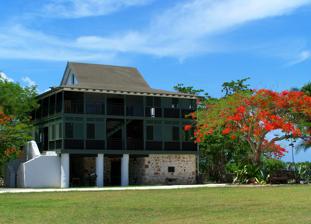
Building: Pedro St. James Castle
Country: Unknown
Year built: 1780
This article relies largely or entirely on a single source . Relevant discussion may be found on the talk page . Please help improve this article by introducing  citations to additional sources . Find sources: "Pedro St. James Castle" – news · newspapers · books · scholar · JSTOR ( October 2022 ) ( Learn how and when to remove this message ) The fully restored Pedro St. James Castle on Grand Cayman Pedro St. James , Pedro St. James Castle , or Pedro's Castle is the oldest existing stone building in the Cayman Islands . History Pedro St. James was built in 1780 by an Englishman named William Eden. Although it is not known why and how Eden came to Cayman, he became sufficiently prosperous for his small land holding near Spotts to be marked on the first map of Grand Cayman in 1773 as Edens. Using slave labour, Eden styled the home as a small scale great house of the kind then found on plantations in Jamaica. The house received its name due to its location along Pedro Point. Being the largest home on the island at the time, Pedro St. James was a key meeting place for principal inhabitants, eventually becoming the home of the first elected parliament of the islands in December 1831, causing it to be known as "The Birthplace of Democracy in the Cayman Islands". On 3 May 1835, the proclamation ending slavery in the British Empire (including the Cayman Islands) was read atop the iconic stone staircase of the great house. Pedro St. James after years of neglect and decades before it was fully restored During the 20th century the site continued to be privately owned, but the building was reduced to ruin after decades of neglect. In the 1960s, 1970s and 1980s the house underwent extensive alterations as a tourist attraction and restaurant. It was in these modern times the property became known as "Pedro Castle", being renamed and refurbished to look like a castle by businessman Thomas "Tom" Hubbell. Restoration In 1991 the Cayman Islands government purchased Pedro St. James with the aim of preserving and restoring it to its 18th-century grandeur as a national historic site. The three-story building and its verandas were rebuilt and reconstructed in the original 18th-century style and is the most extensive restoration project in Cayman history. The property stands today in its restored state as a historic landmark and a dynamic piece of Caymanian history and heritage. The landmark contains a visitors centre, theatre, exhibits, a gift shop, restaurant and bar. It is a popular venue for weddings and social events. Photo Gallery Close-up Bedroom - antique mahogany furniture Pedro St. James Cookrum (cook room) Kitchen interior References